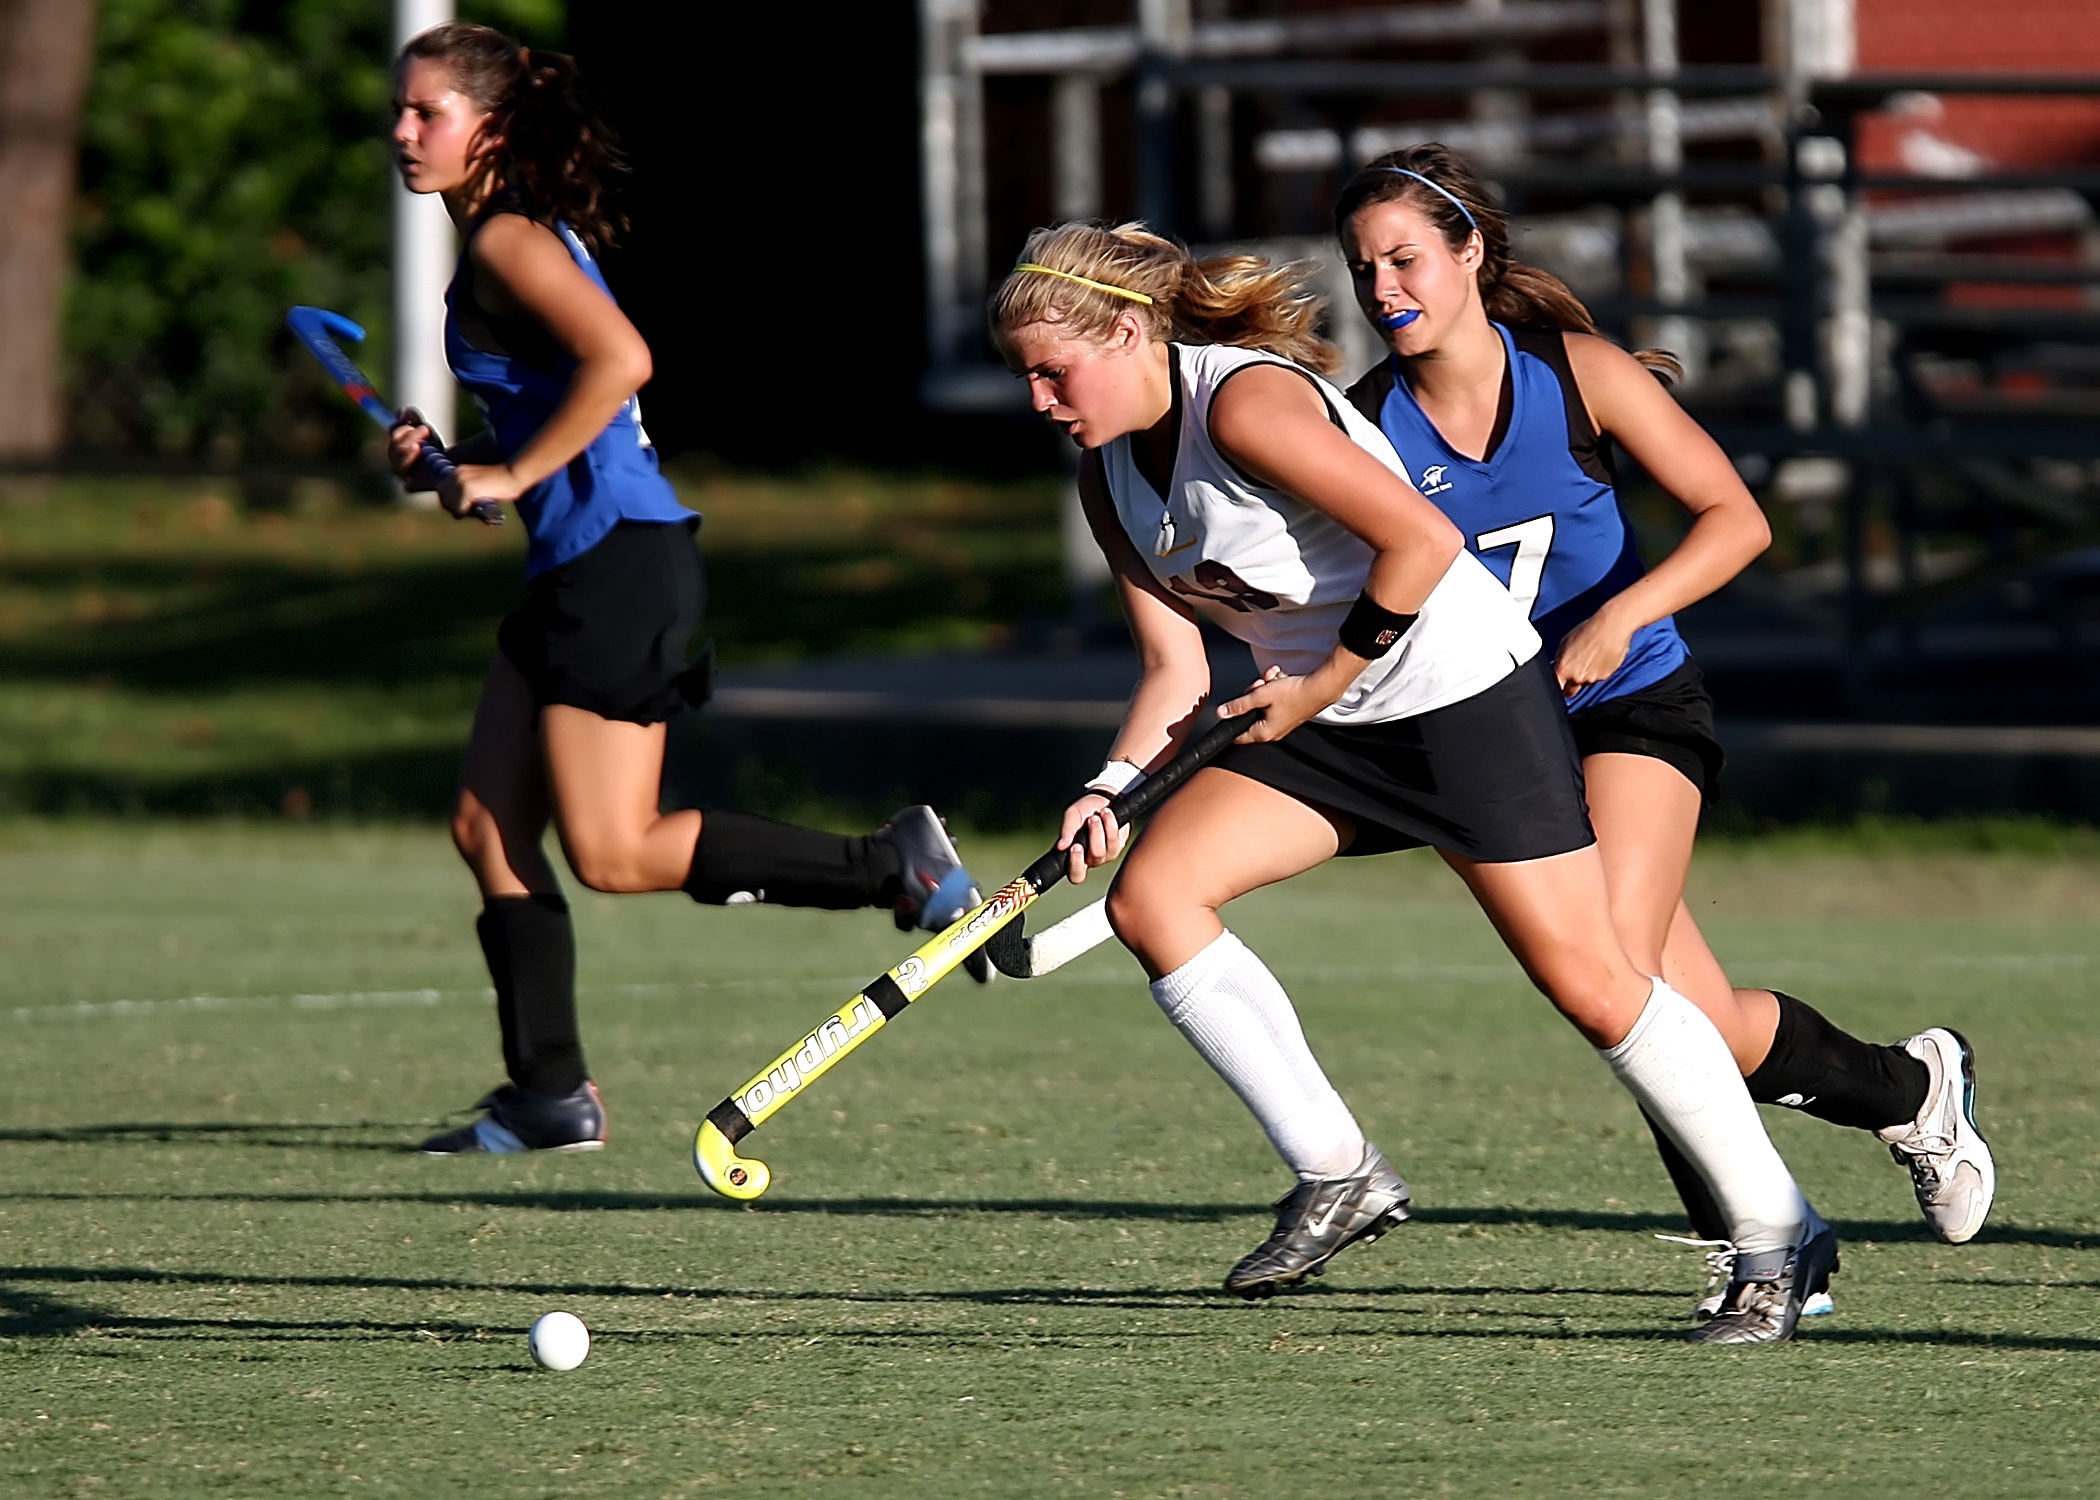
people, sport, field, game, action, playing, activity, hockey, girls, fun, women, sports, ball, uniform, match, players, athletes, tournament, ball game, team sport, field hockey, hockey stick, stick and ball games, women's lacrosse